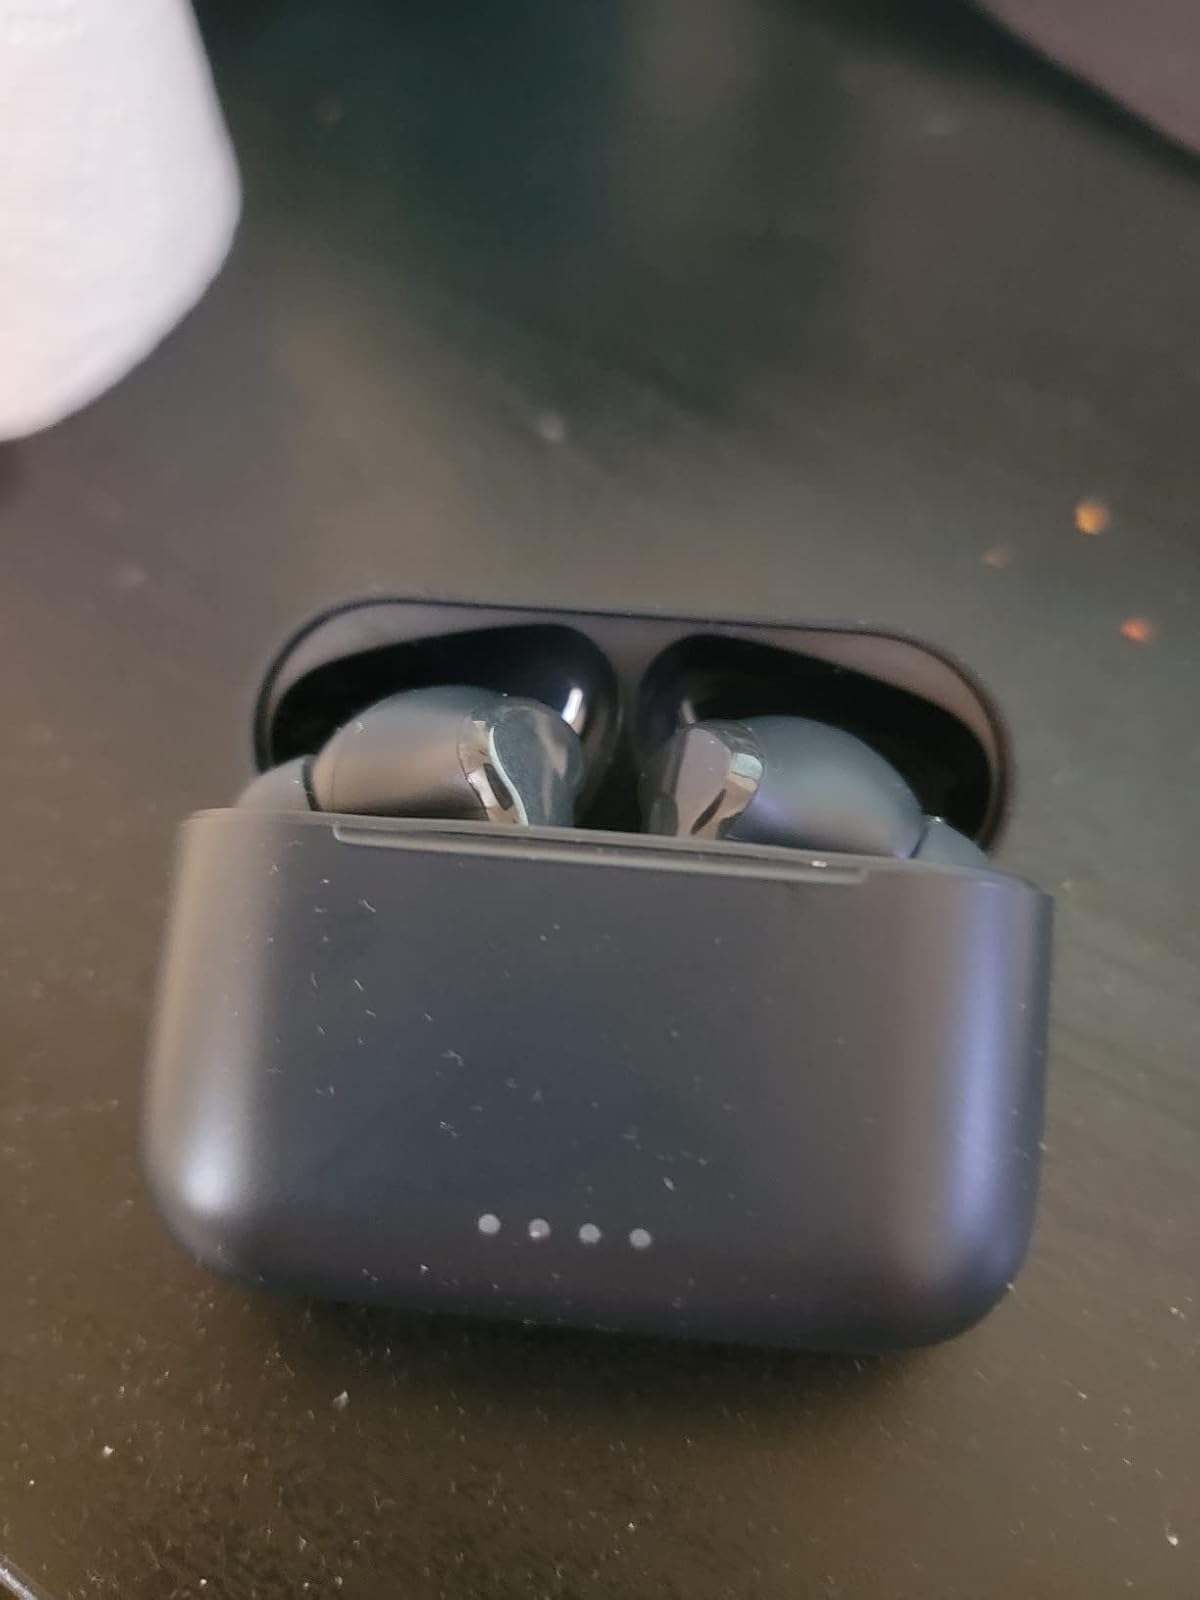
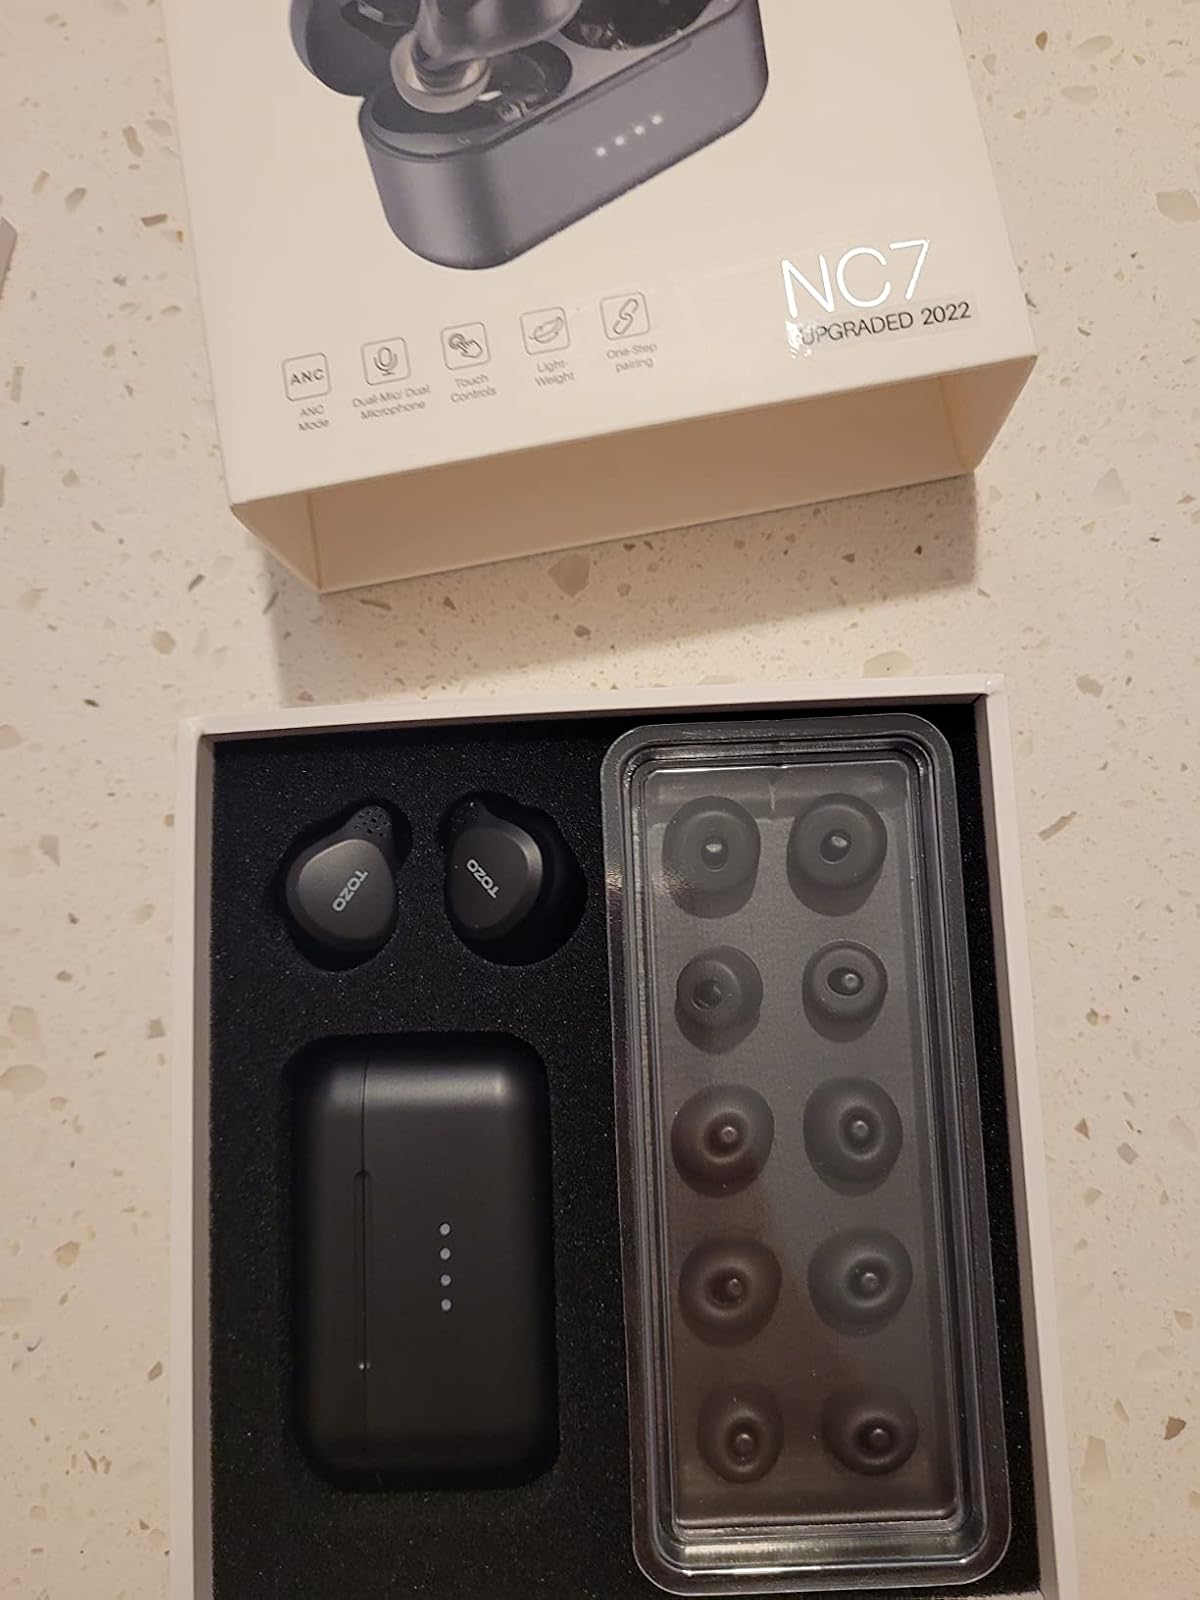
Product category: earbuds
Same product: no